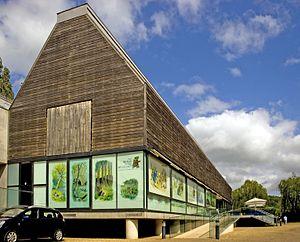
David Alan Chipperfield, né le 18 décembre 1953 à Londres, Angleterre, est un architecte britannique de renommée internationale. Il possède notamment une agence d’architecture à Londres, Berlin et Milan ainsi qu’un bureau de liaison à Shanghai.